Oregon Caves National Monument and Preserve

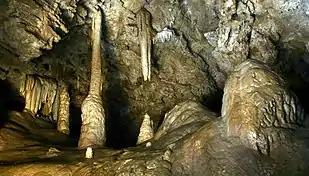
Stalactites, stalagmites, and a column of dripstone in a large cave chamber called Miller's Chapel

Most caves created from dissolved rocks are formed in limestone or dolomite, but Oregon Caves was formed in marble. Of the more than 3,900 cave systems managed by the NPS, only those in Oregon Caves National Monument and Preserve, Kings Canyon National Park, and Great Basin National Park have marble caves.